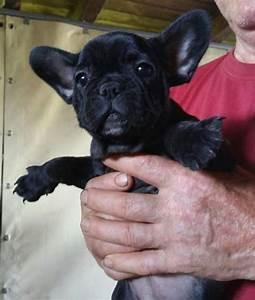
dog